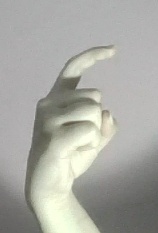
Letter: ra